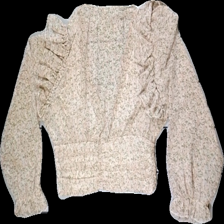
View: back
Type: Top
Category: Ladies
Brand: Missing
Colors: Pink, Green, Beige
Material: 100% polyester
Pattern: Floral print
Cut: V-collar
Size: L
Season: Summer
Smell: Minor
Price range: 100-150
Recommended usage: Reuse